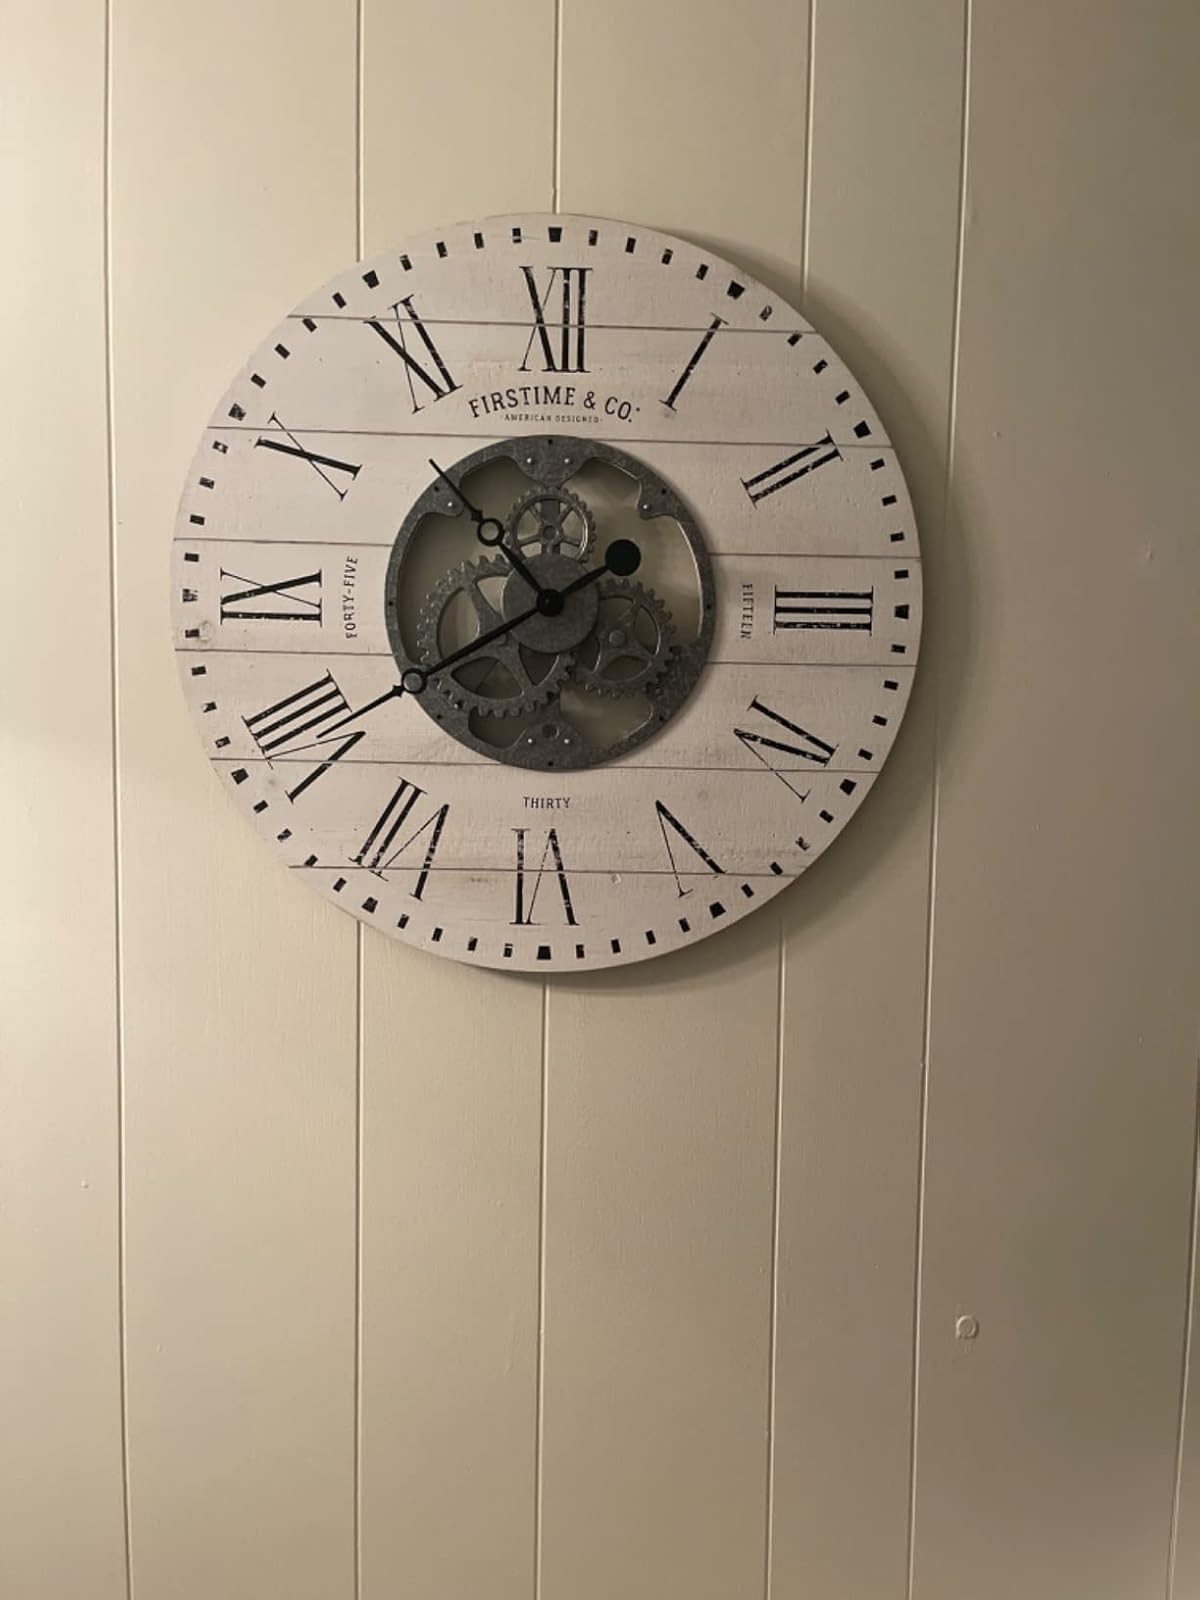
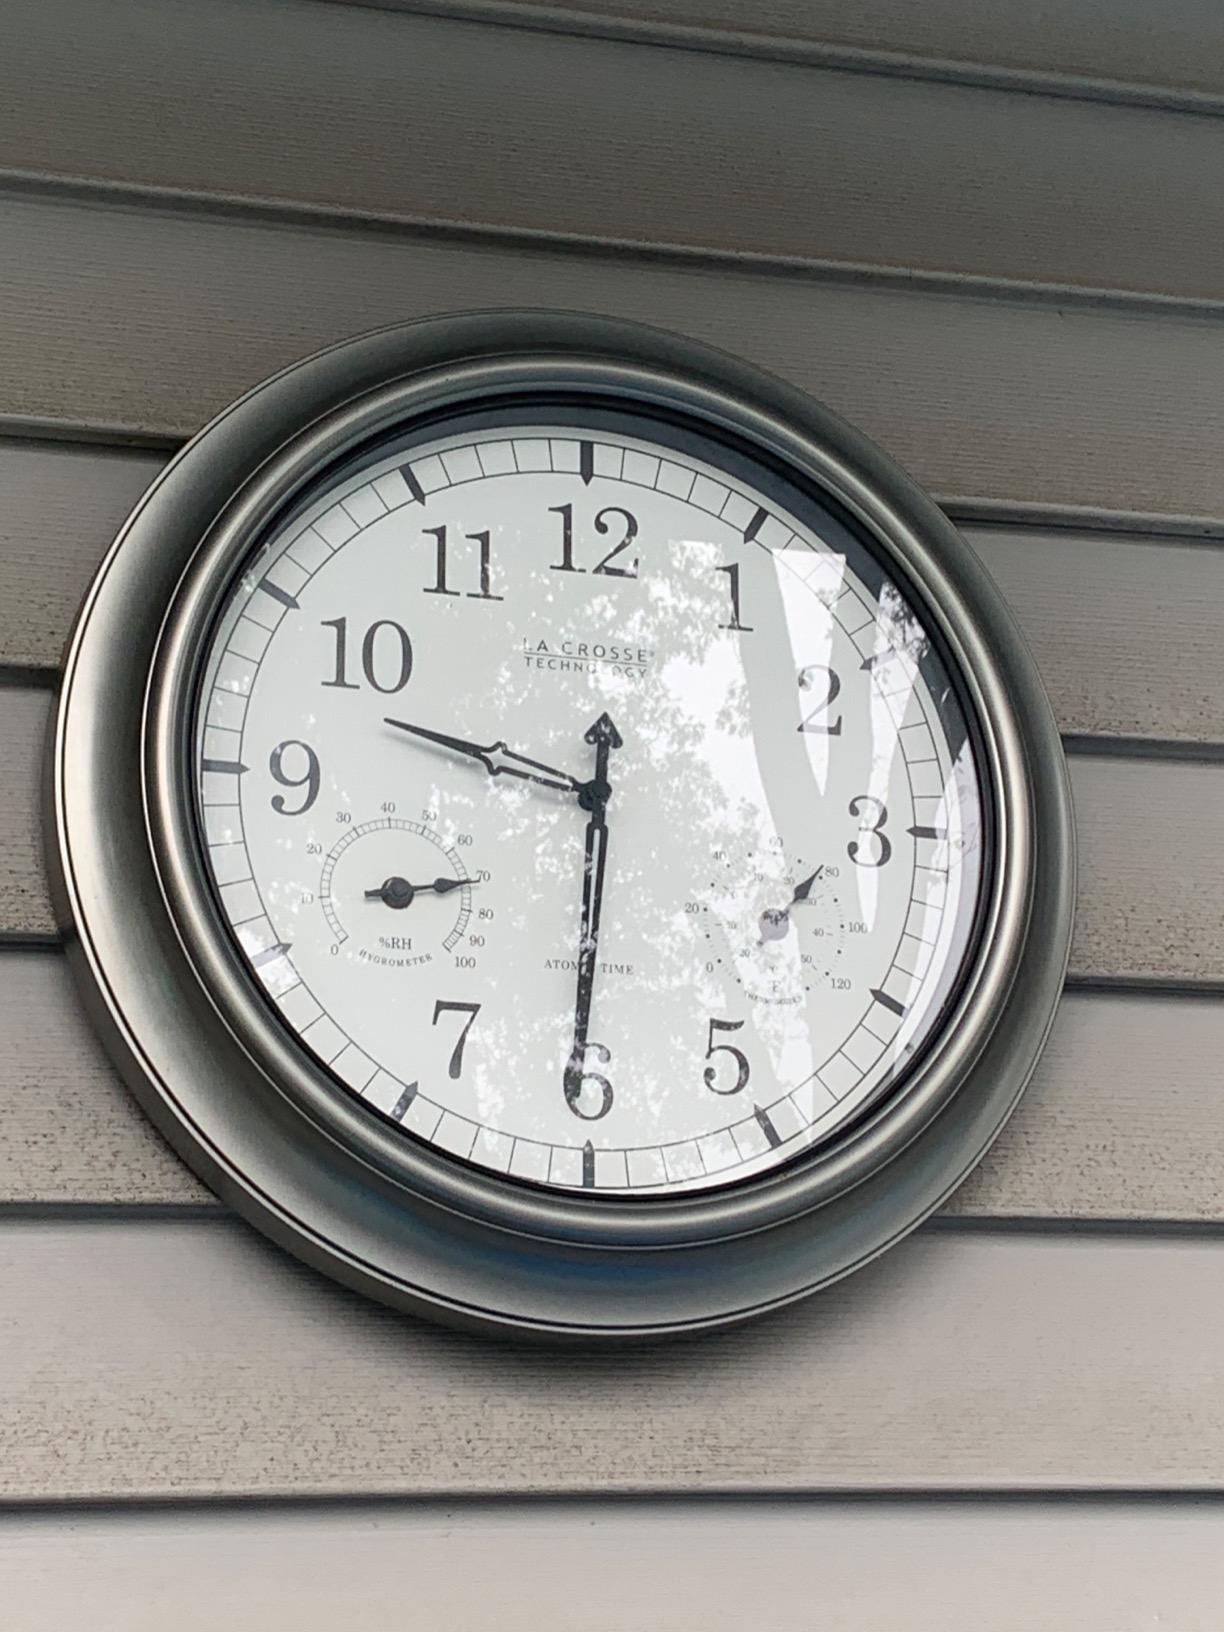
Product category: clock
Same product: no